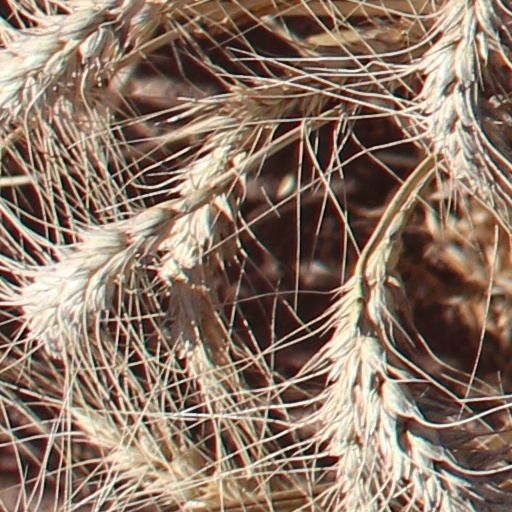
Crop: wheat